Jeddah

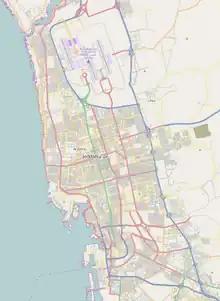
Map of Jeddah from OpenStreetMap

Jeddah is located in Saudi Arabia's Red Sea coastal plain (called Tihamah). Jeddah lies in the Hijazi Tihama region which is in the lower Hijaz mountains. Historically, politically and culturally, Jeddah was a major city of Hejaz Vilayet, the Kingdom of Hejaz and other regional political entities according to Hijazi history books. It is the 100th largest city in the world by land area.